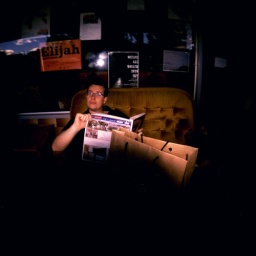
sky in window